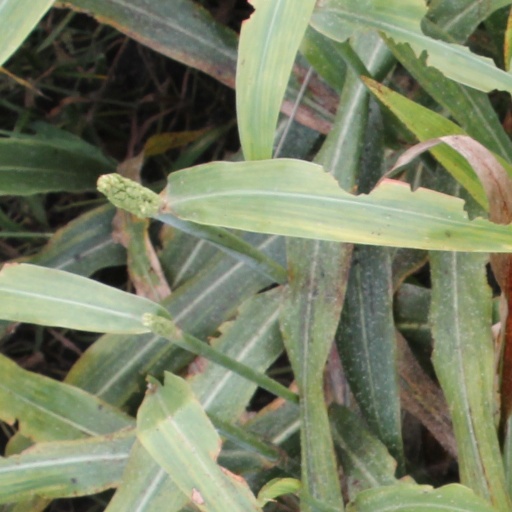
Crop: sorghum